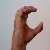
The image shows a hand gesture representing the letter 'C' in Indian Sign Language.